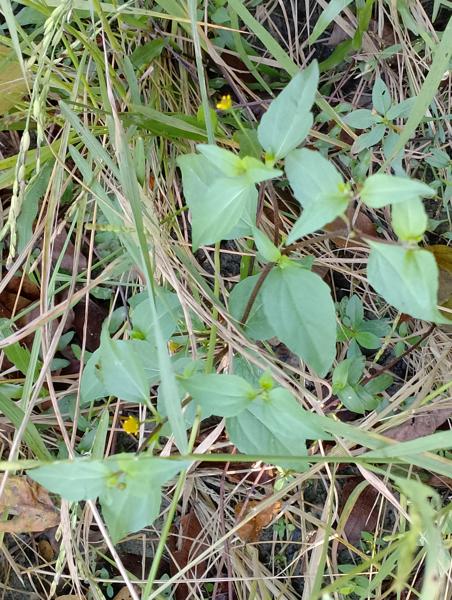
Weed species: Synedrella nodiflora